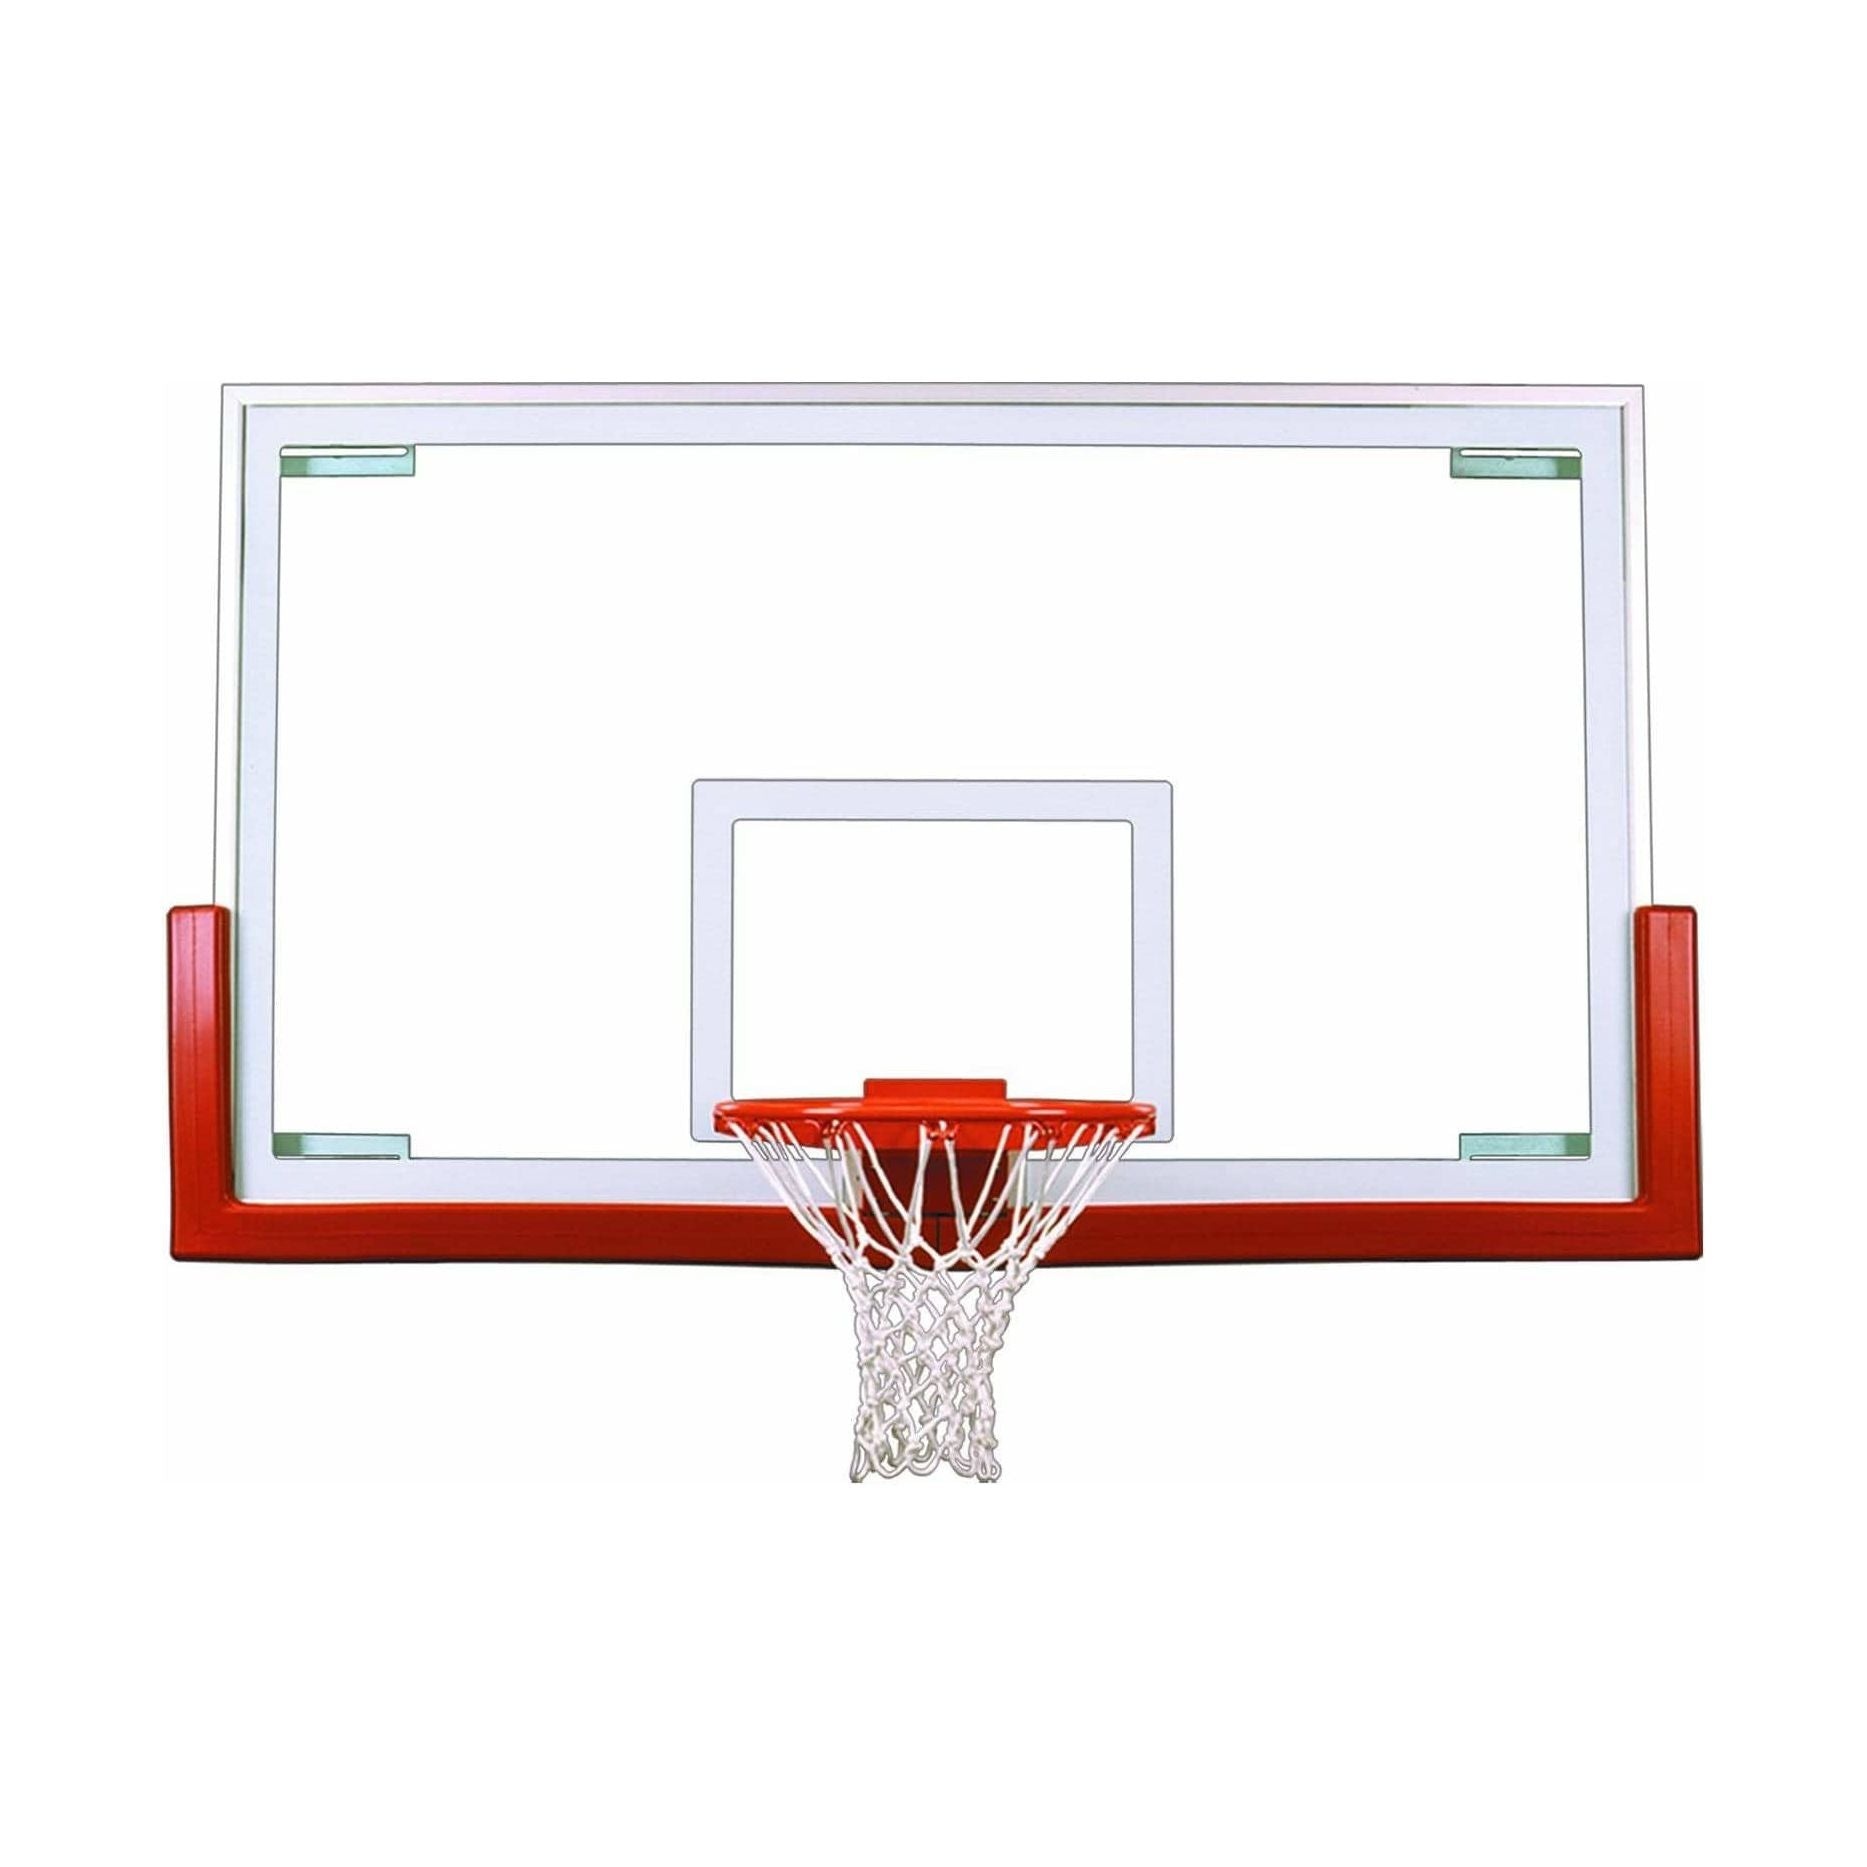
First Team Victory 42" x 72" Basketball Backboard Package
Brand: First Team
First Team Victory 42" x 72" Basketball Backboard Package First Team Victory 42" x 72" Basketball Backboard Package Gym-grade glass backboard, breakaway rim, and bolt-on padding — built to perform together This complete court package pairs a 42" x 72" competition glass backboard with a spring-loaded breakaway rim and bolt-on TuffGuard padding. The components are matched to work together, giving you a durable, safe setup that reduces maintenance and keeps play consistent under heavy use. Padding color is selectable to match your facility. Benefits Protects players: padding covers sharp bottom corners to reduce cuts and scrapes. Reliable gameplay: competition-grade glass and a spring breakaway rim stand up to aggressive play and dunks. Less downtime: durable components mean fewer repairs and interruptions to practice or games. Cleaner look: choose padding color to coordinate with your court or school colors. Simplified purchasing: buying the set ensures compatibility between backboard, rim, and padding. Features FT234 42" x 72" competition glass backboard designed for gym use. FT190 breakaway basketball rim with spring-loaded flex for dunking. FT72C TuffGuard bolt-on padding that mounts to the bottom of the backboard. Padding available in selectable colors to match your facility. Components engineered to integrate for consistent performance. Specifications Backboard model: FT234 Backboard size: 42" x 72" Backboard material: competition tempered glass Rim model: FT190 (breakaway, spring-loaded) Padding model: FT72C TuffGuard bolt-on padding (color selectable) Padding function: protects players from sharp corners at the bottom of the backboard Approximate shipping weight: 235 lbs Package includes: backboard, rim, and bolt-on padding
Category: Sporting Goods > Athletics > Basketball > Basketball Hoop Parts & Accessories > Basketball Backboards